Rosovice

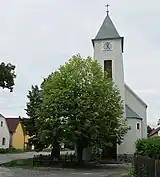
Church of Saints Peter and Paul

The main landmark of Rosovice is the Church of Saints Peter and Paul. It is a modern church, which dates from 1913.